Nabil Fekir

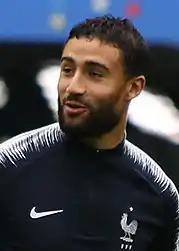
Fekir training with France at the 2018 FIFA World Cup

Nabil Fekir (born 18 July 1993) is a French professional footballer who plays as an attacking midfielder for UAE Pro League club Al Jazira.